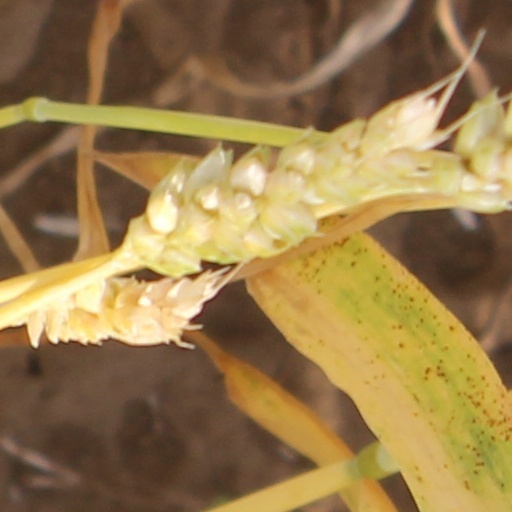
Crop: wheat